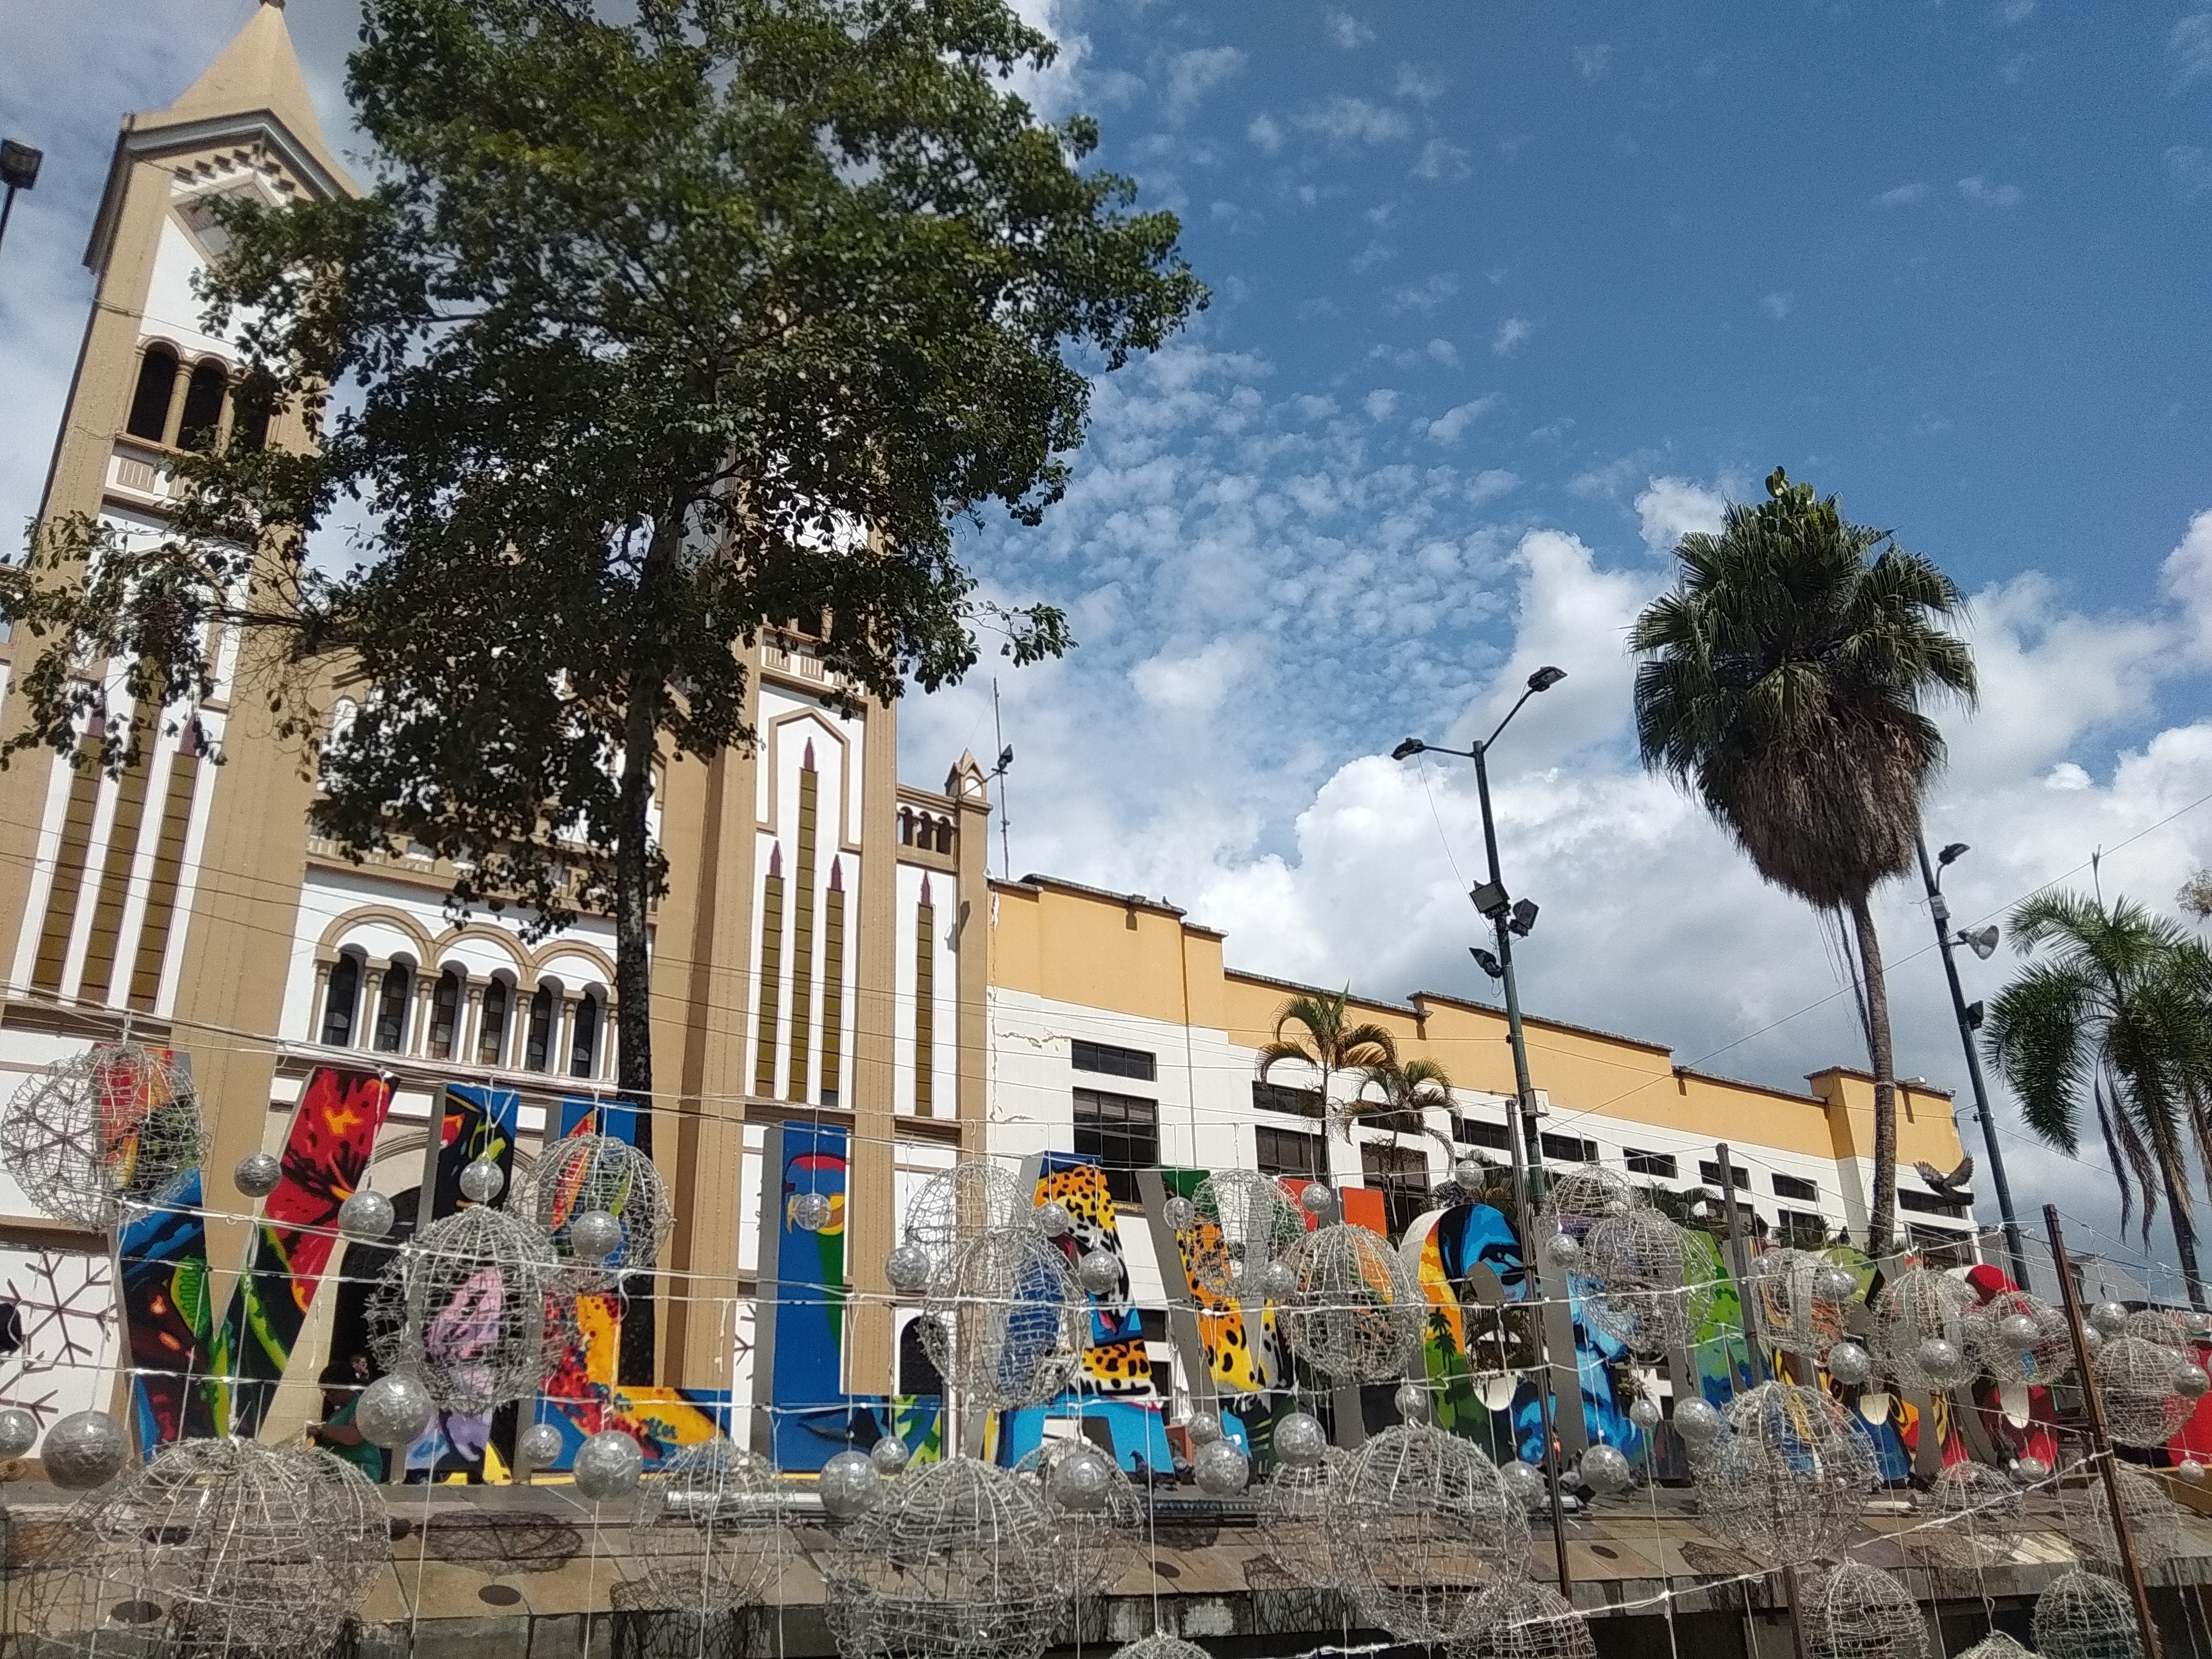
church, park, center, sky, tree, town, wall, neighbourhood, urban area, architecture, street art, woody plant, building, street, city, mural, art, facade, house, tourism, adaptation, cloud, vacation, plant, town square, downtown, home, graffiti, road, palm tree, painting, mixed use, urban design